Social immunity

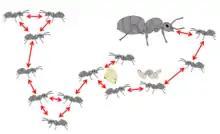
The controlled interactions between colony members through spatial, behavioural and temporal segregation, is thought to restrict disease transmission.

Organisational disease defence — or organisational immunity — refers to patterns of social interactions which could, hypothetically, mitigate disease transmission in a social group. As disease transmission occurs through social interactions, changes in the type and frequency of these interactions are expected to modulate disease spread. Organisational immunity is predicted to have both a constitutive and an induced component. The innate, organisational substructure of social insect colonies may provide constitutional protection of the most valuable colony members, the queens and brood, as disease will be contained within subgroups. Social insect colonies are segregated into worker groups that experience different disease hazards, where the young and reproductive individuals interact minimally with the workers performing the tasks with higher disease risk (e.g. foragers). This segregation can arise as a result of the physical properties of the nest or the differences in space usage of the individuals. It can also result from age- or task-biased interactions. Distinct activity patterns between group members (e.g. individuals with relatively higher number of interactions, or high number of interaction partners) has also been hypothesized to influence disease spread. It is further assumed that social insects may further modulate their interaction networks upon disease coming into the colony. However, the organisational immunity hypothesis is currently mainly supported by theoretical models and awaits empirical testing.